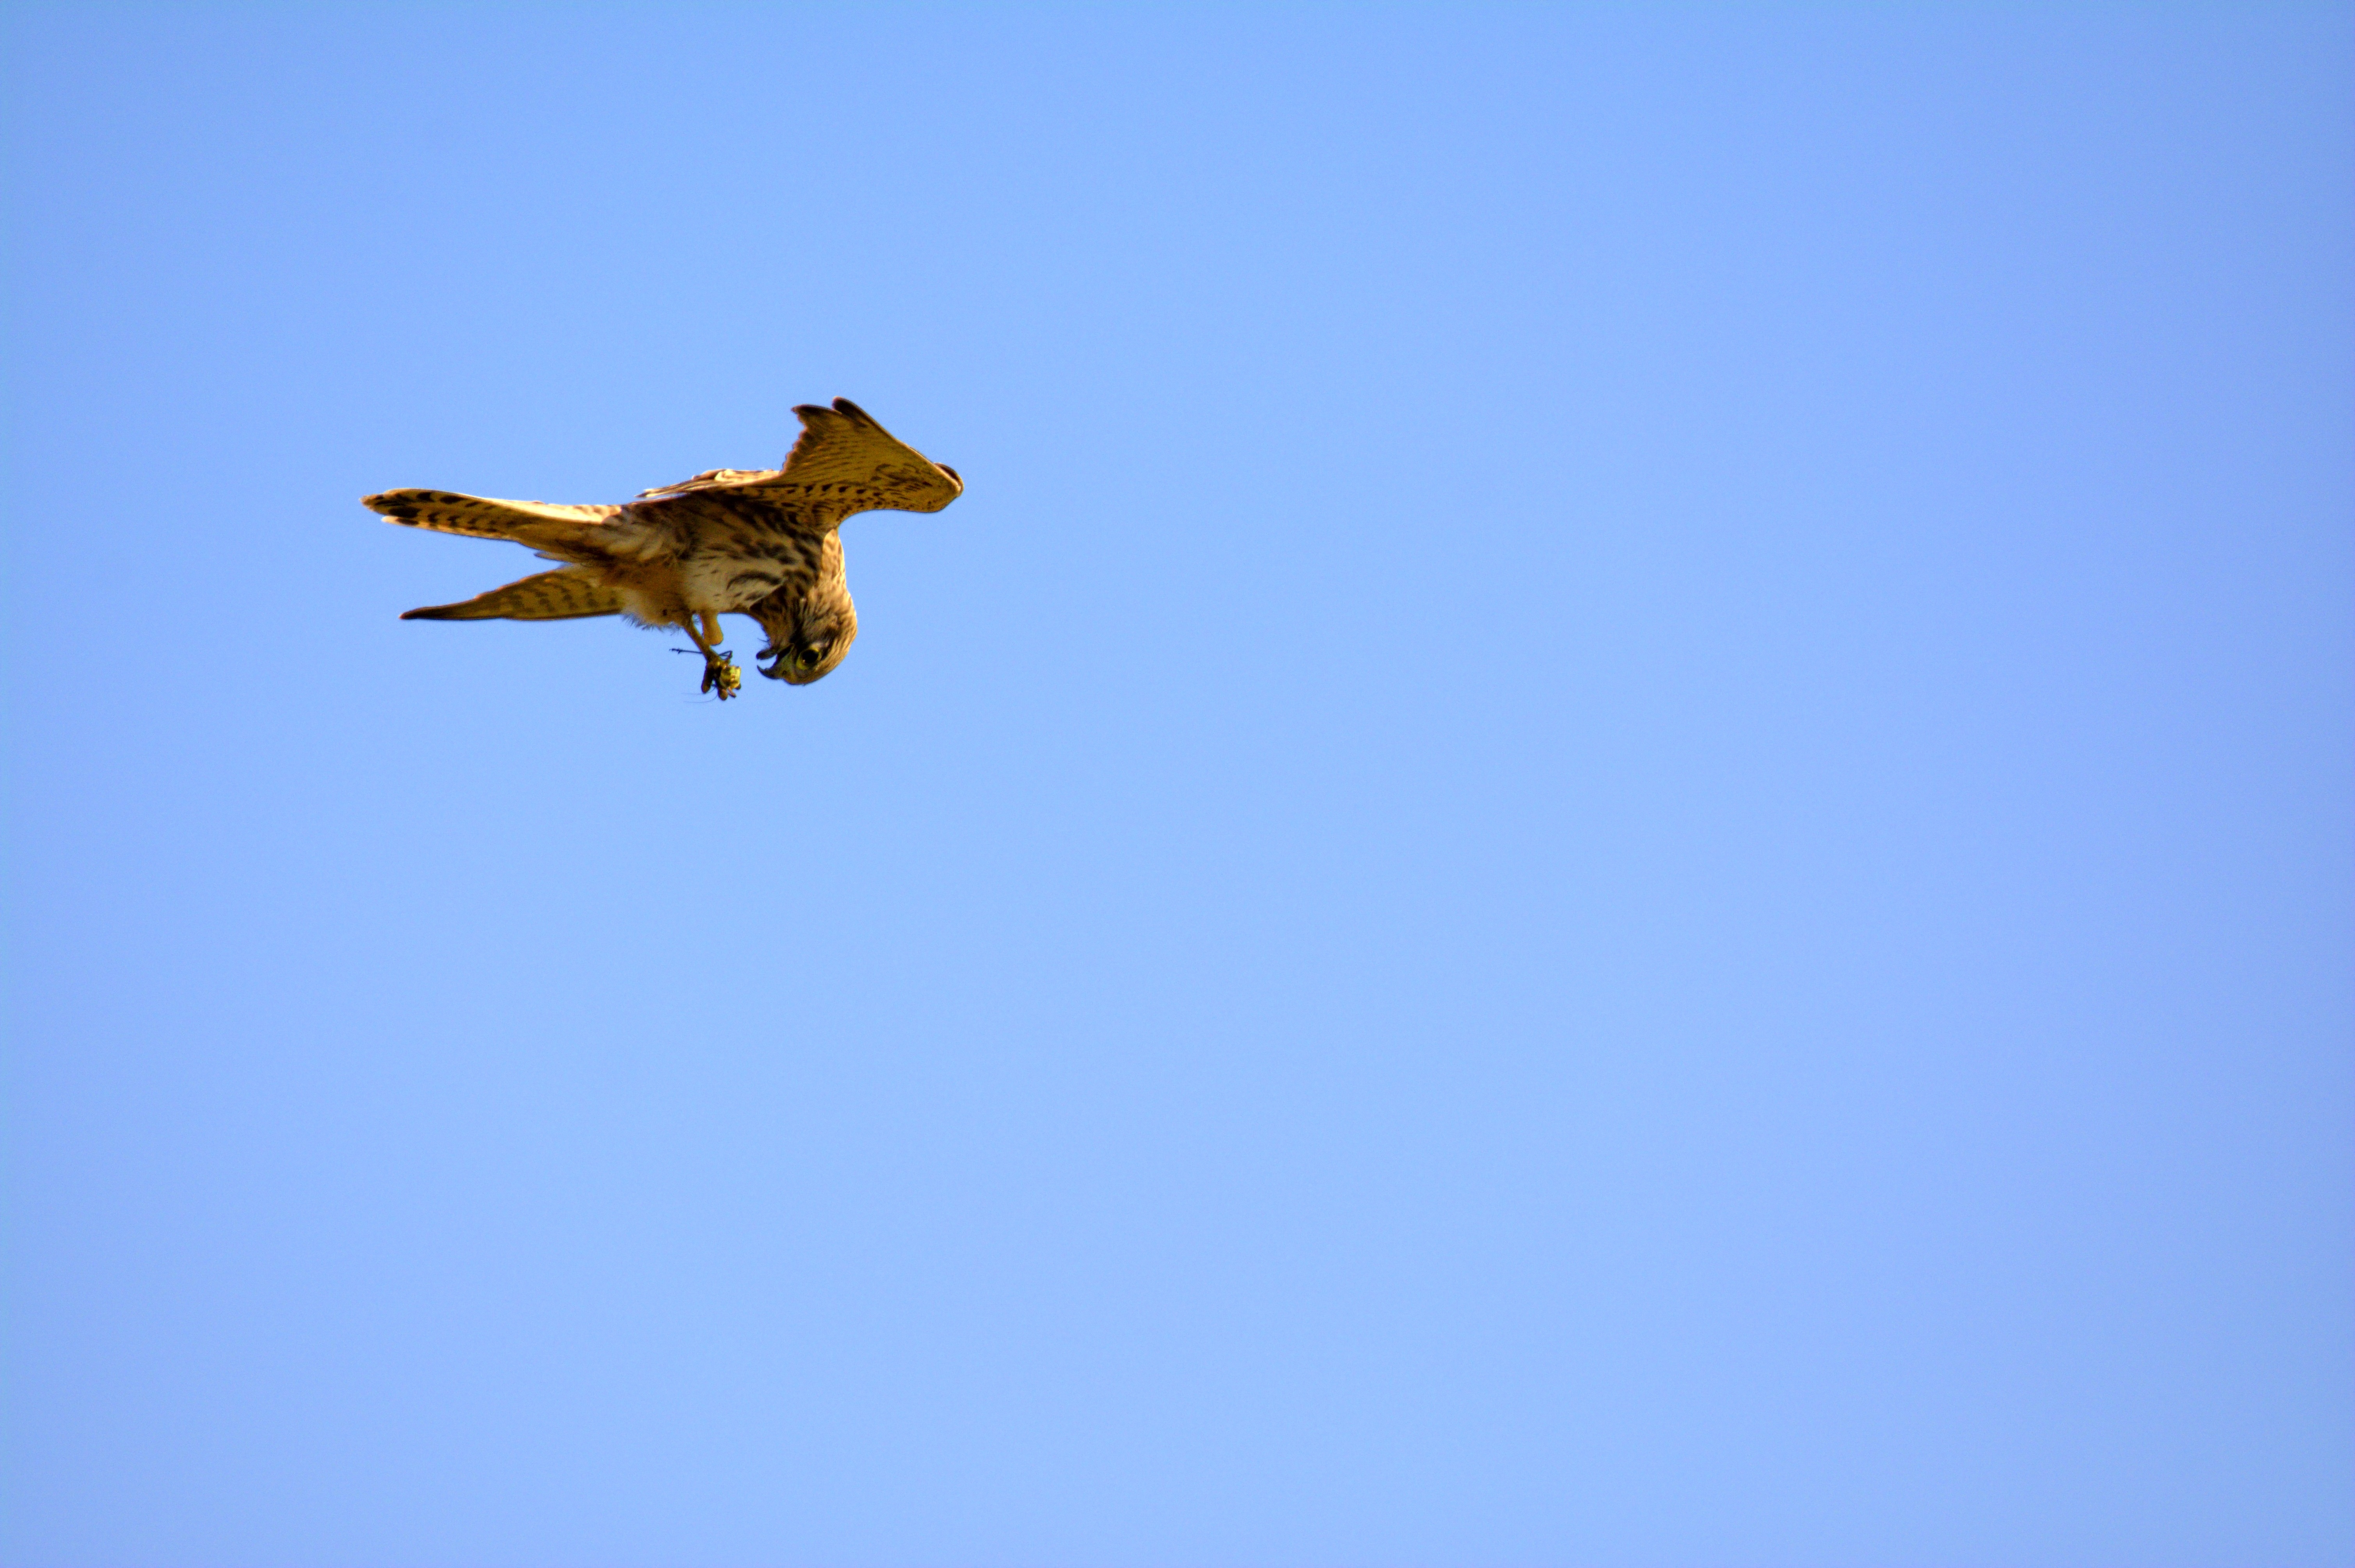
nature, bird, wing, sky, airplane, aircraft, vehicle, aviation, flight, predator, mountains, vistas, the silence, air show, air force, bieszczady, aerobatics, fighter aircraft, military aircraft, atmosphere of earth